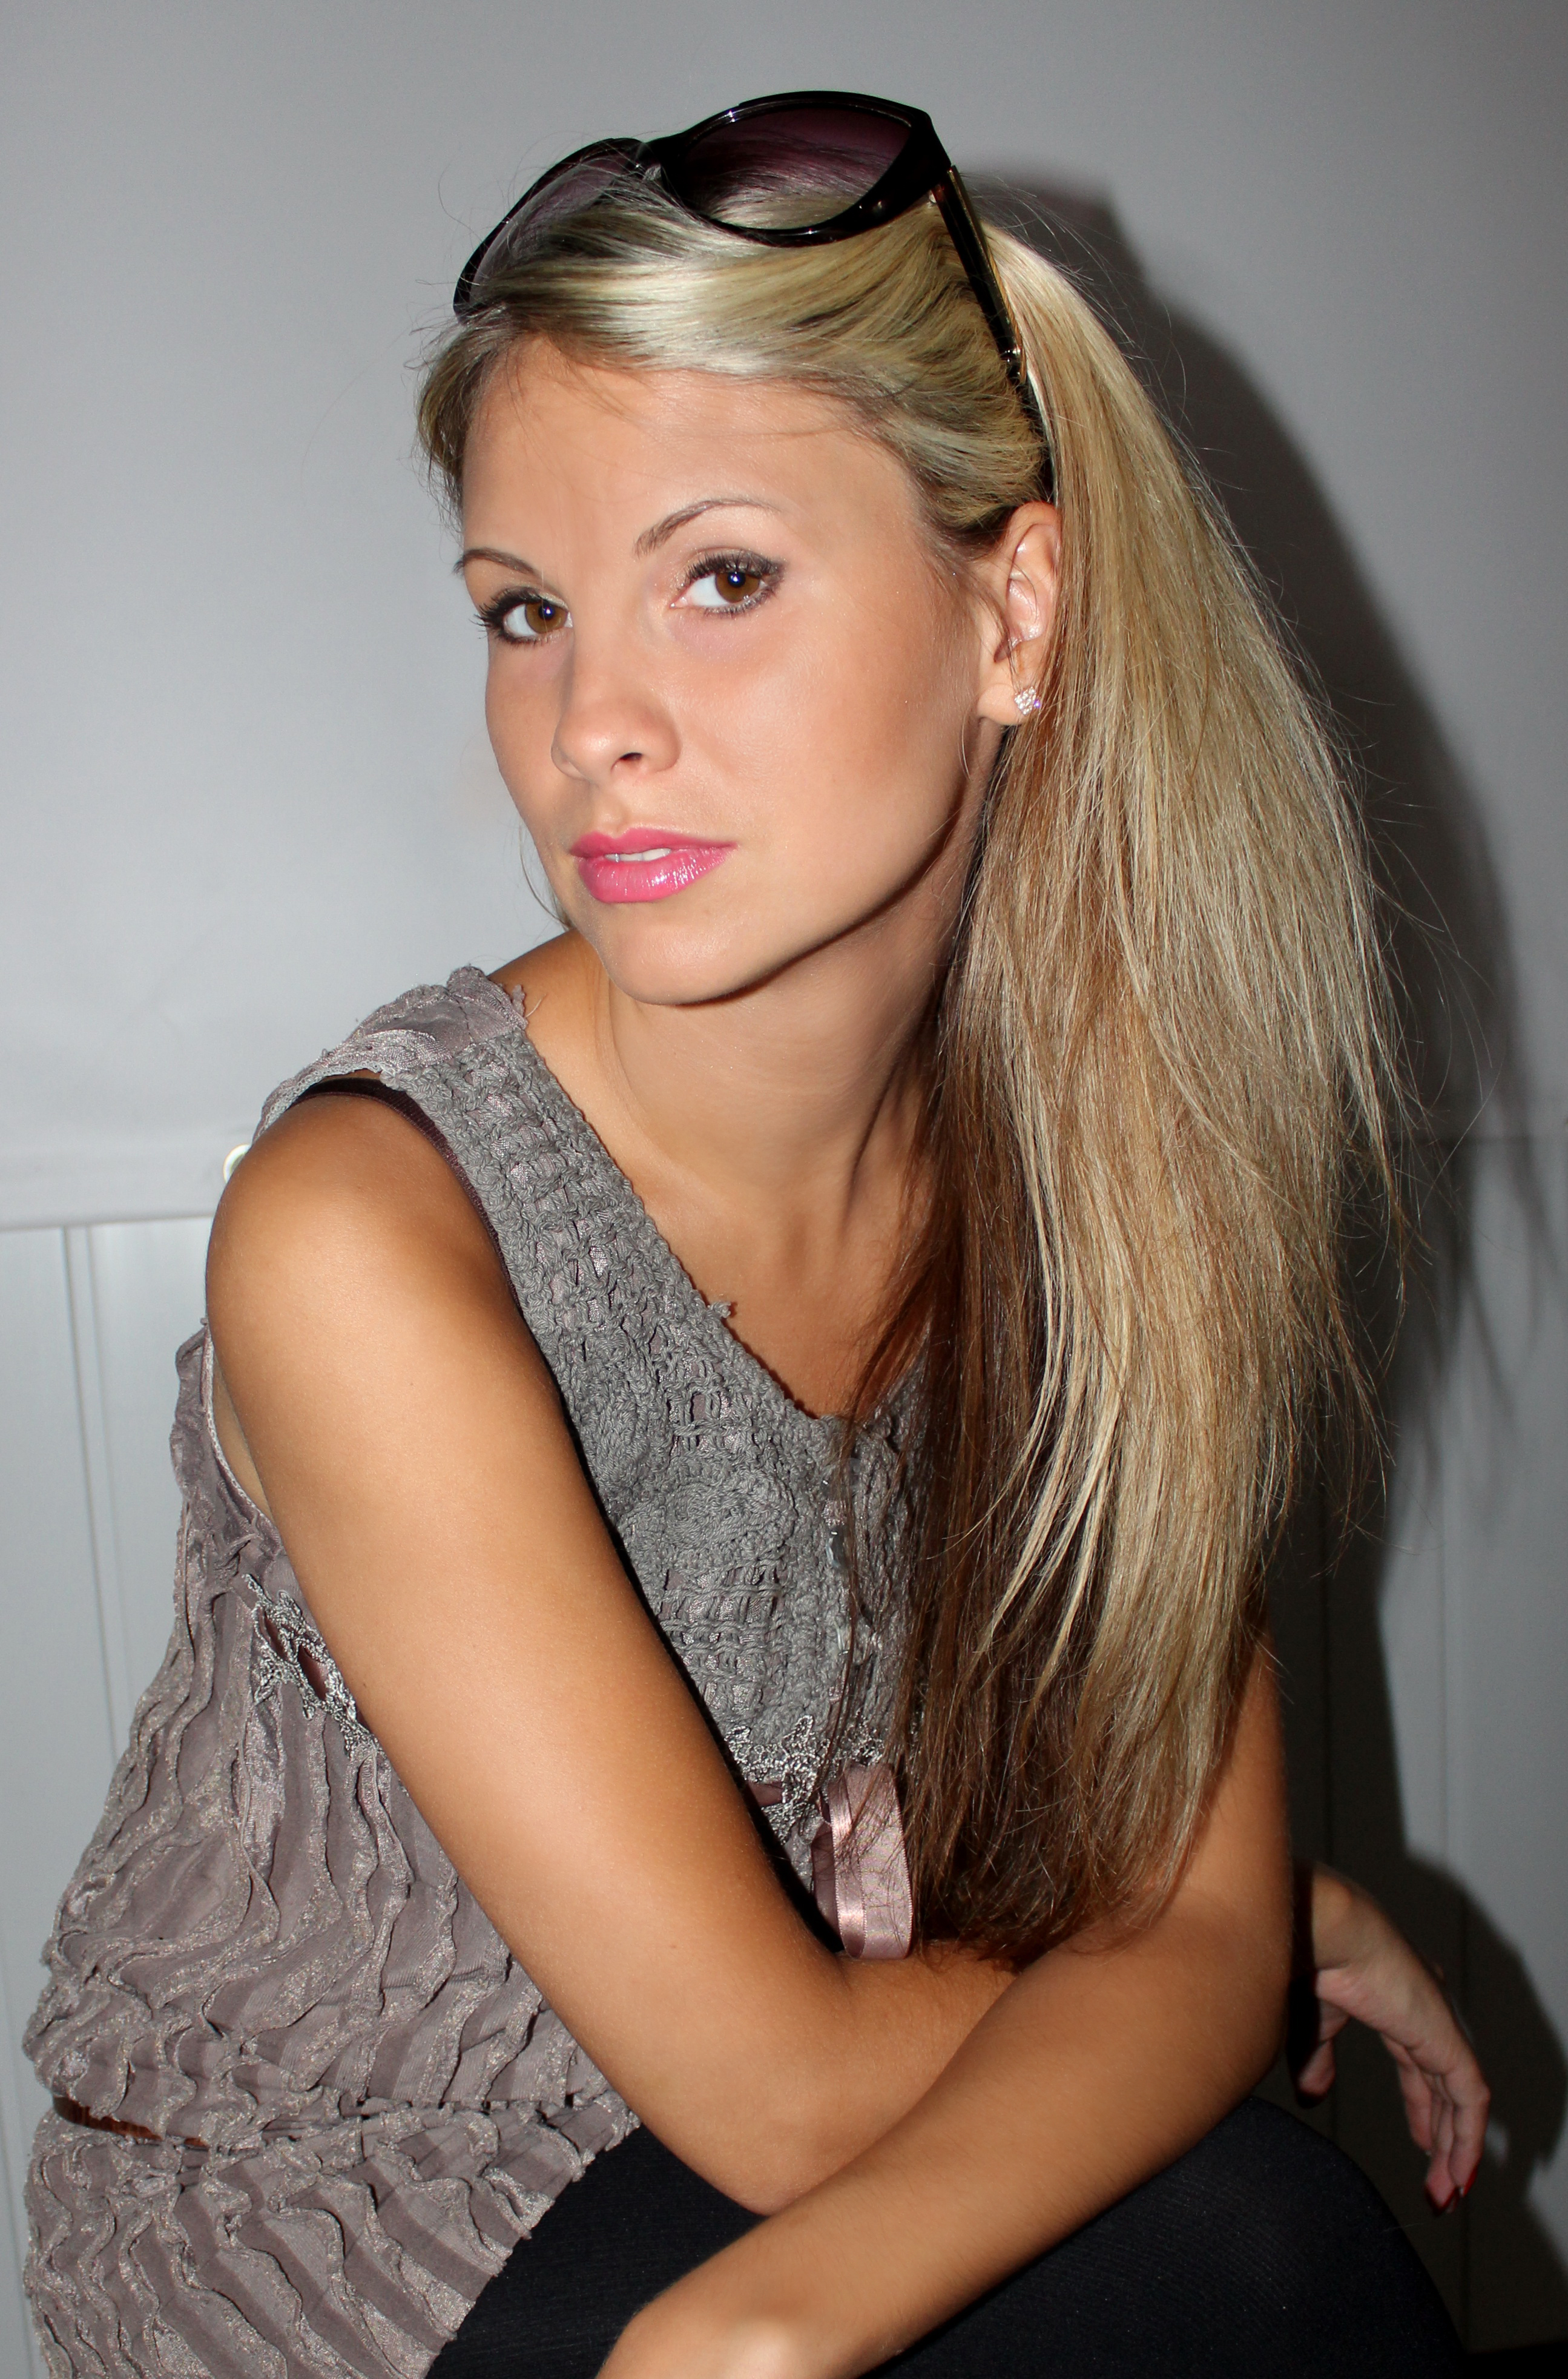
girl, hair, beauty, human hair color, model, hairstyle, lady, blond, photo shoot, fashion model, long hair, brown hair, hair accessory, hair coloring, smile